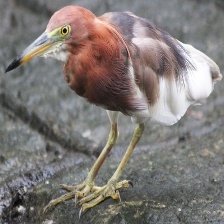
Species: CHINESE POND HERON
Scientific name: ARDEOLA BACCHUS
ImageNet parent category: little_blue_heron